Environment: real
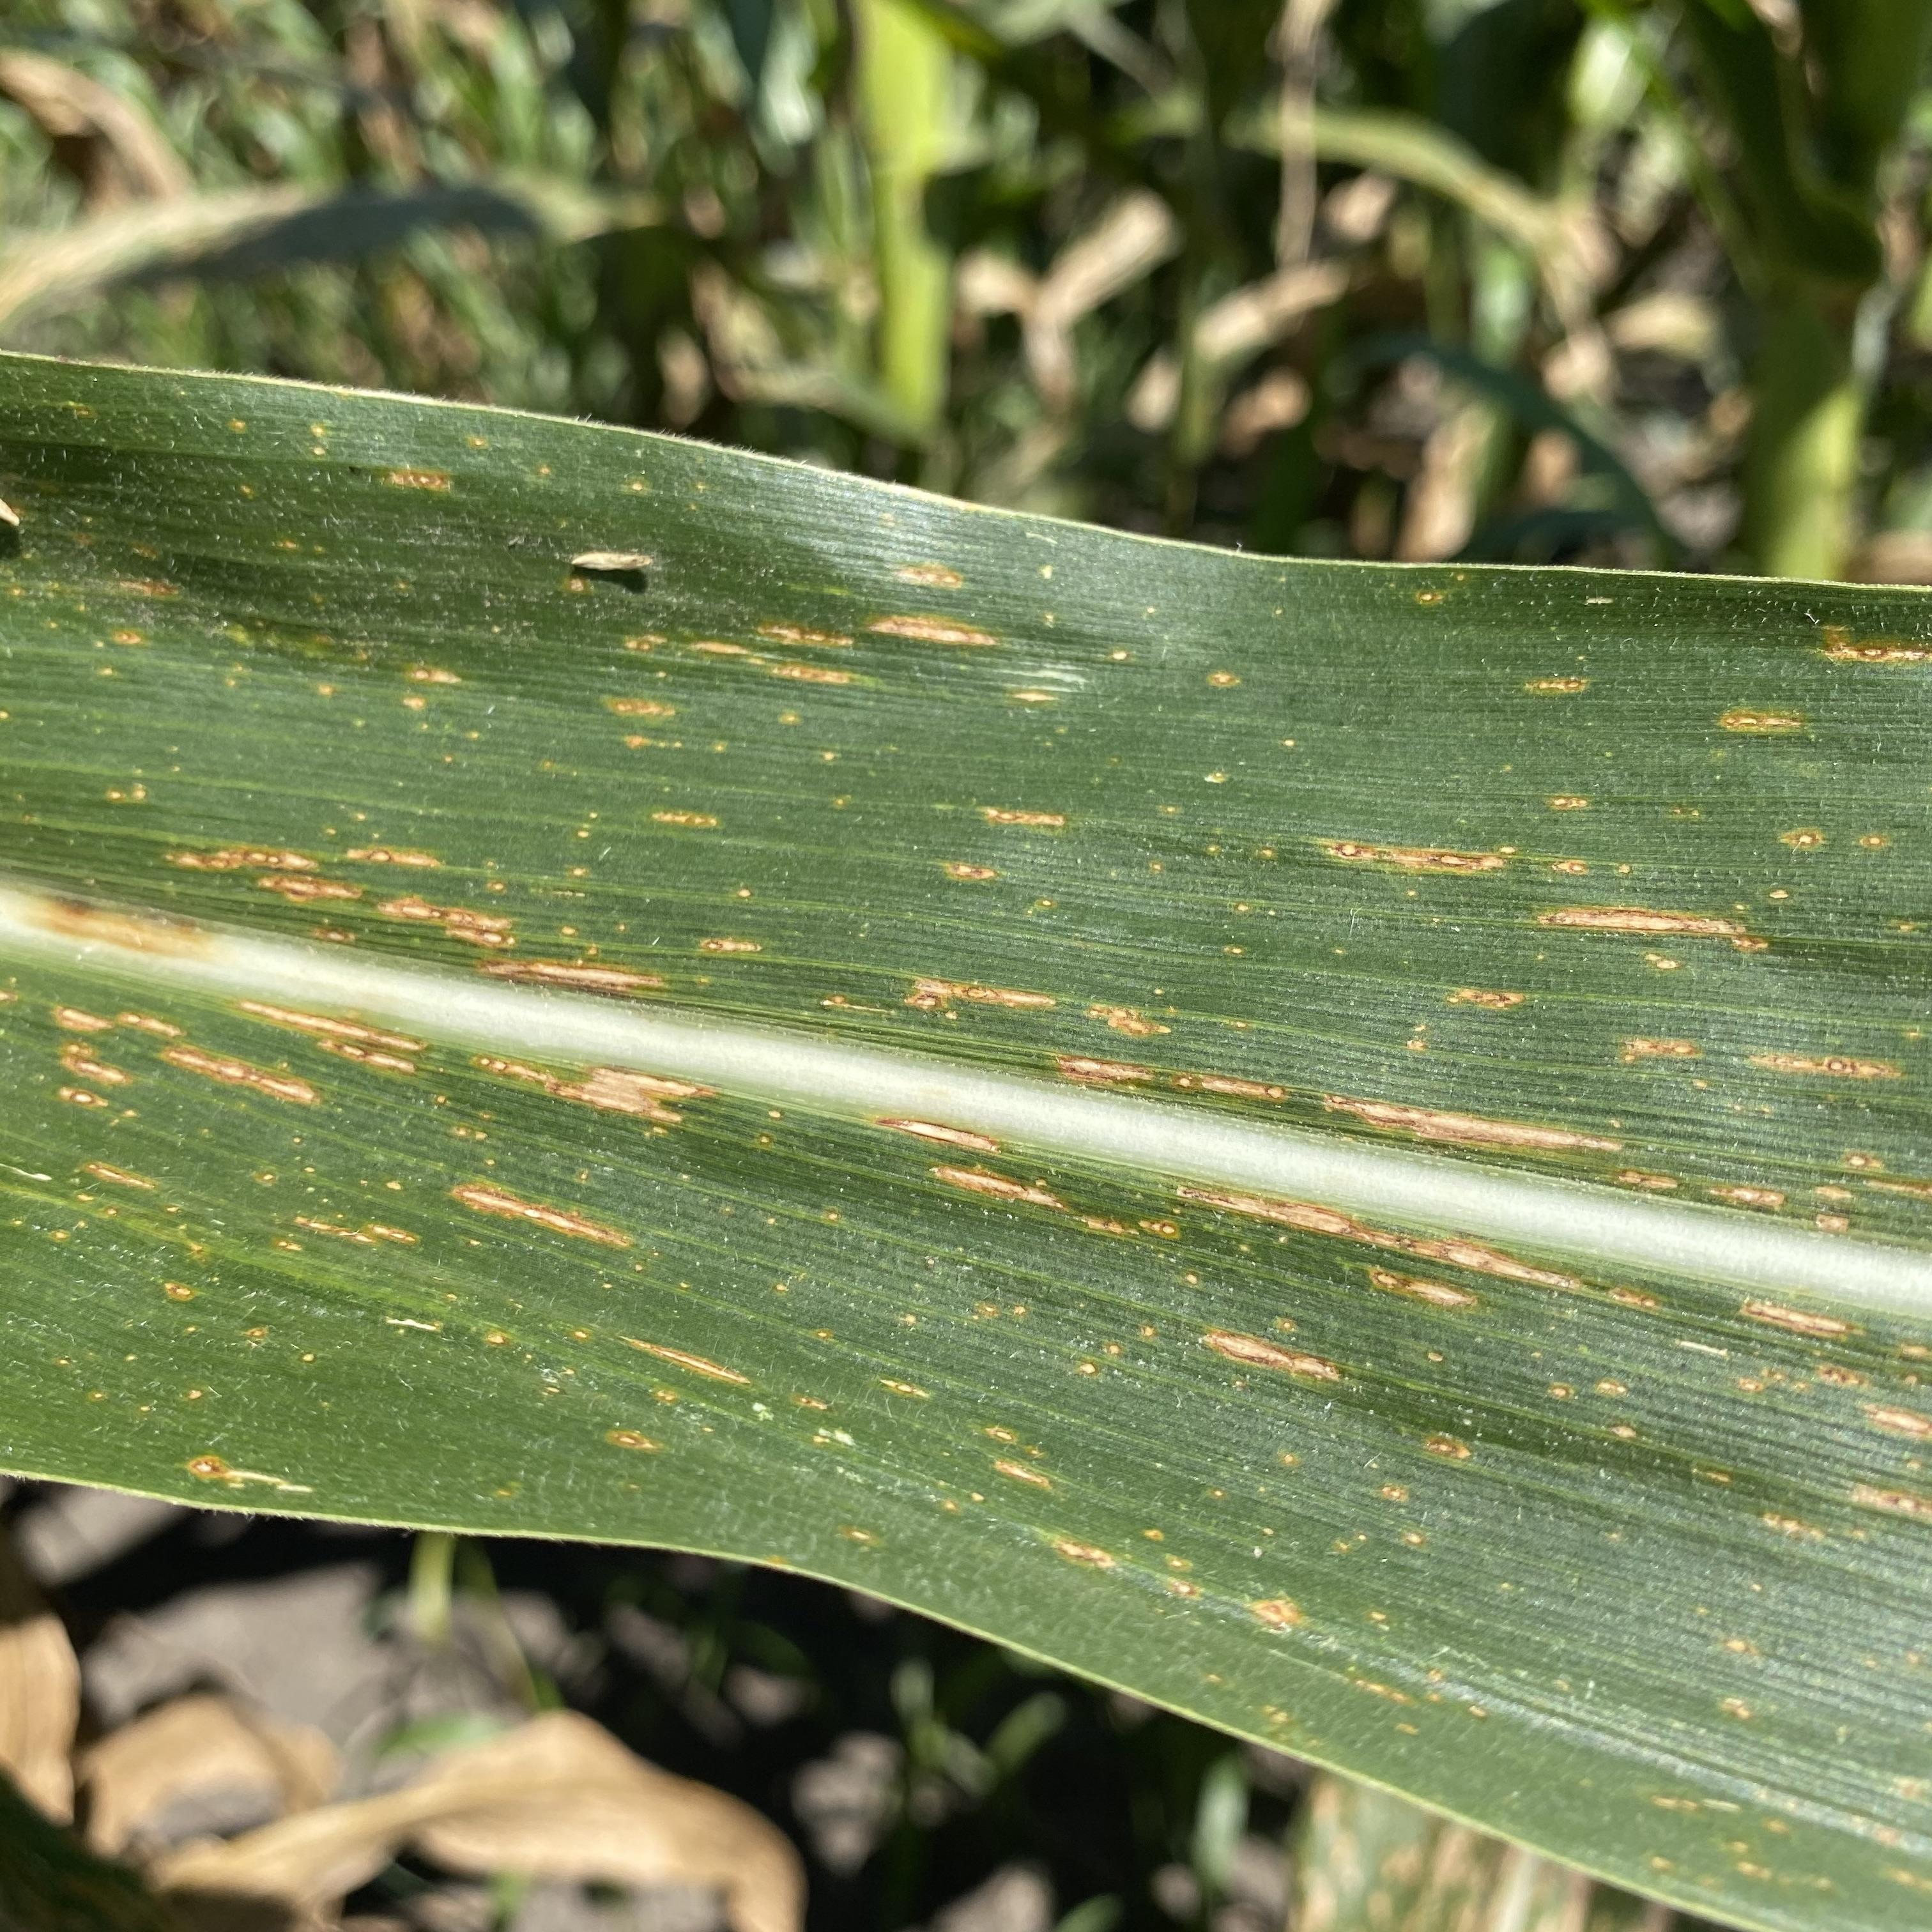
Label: gray_leaf_spot